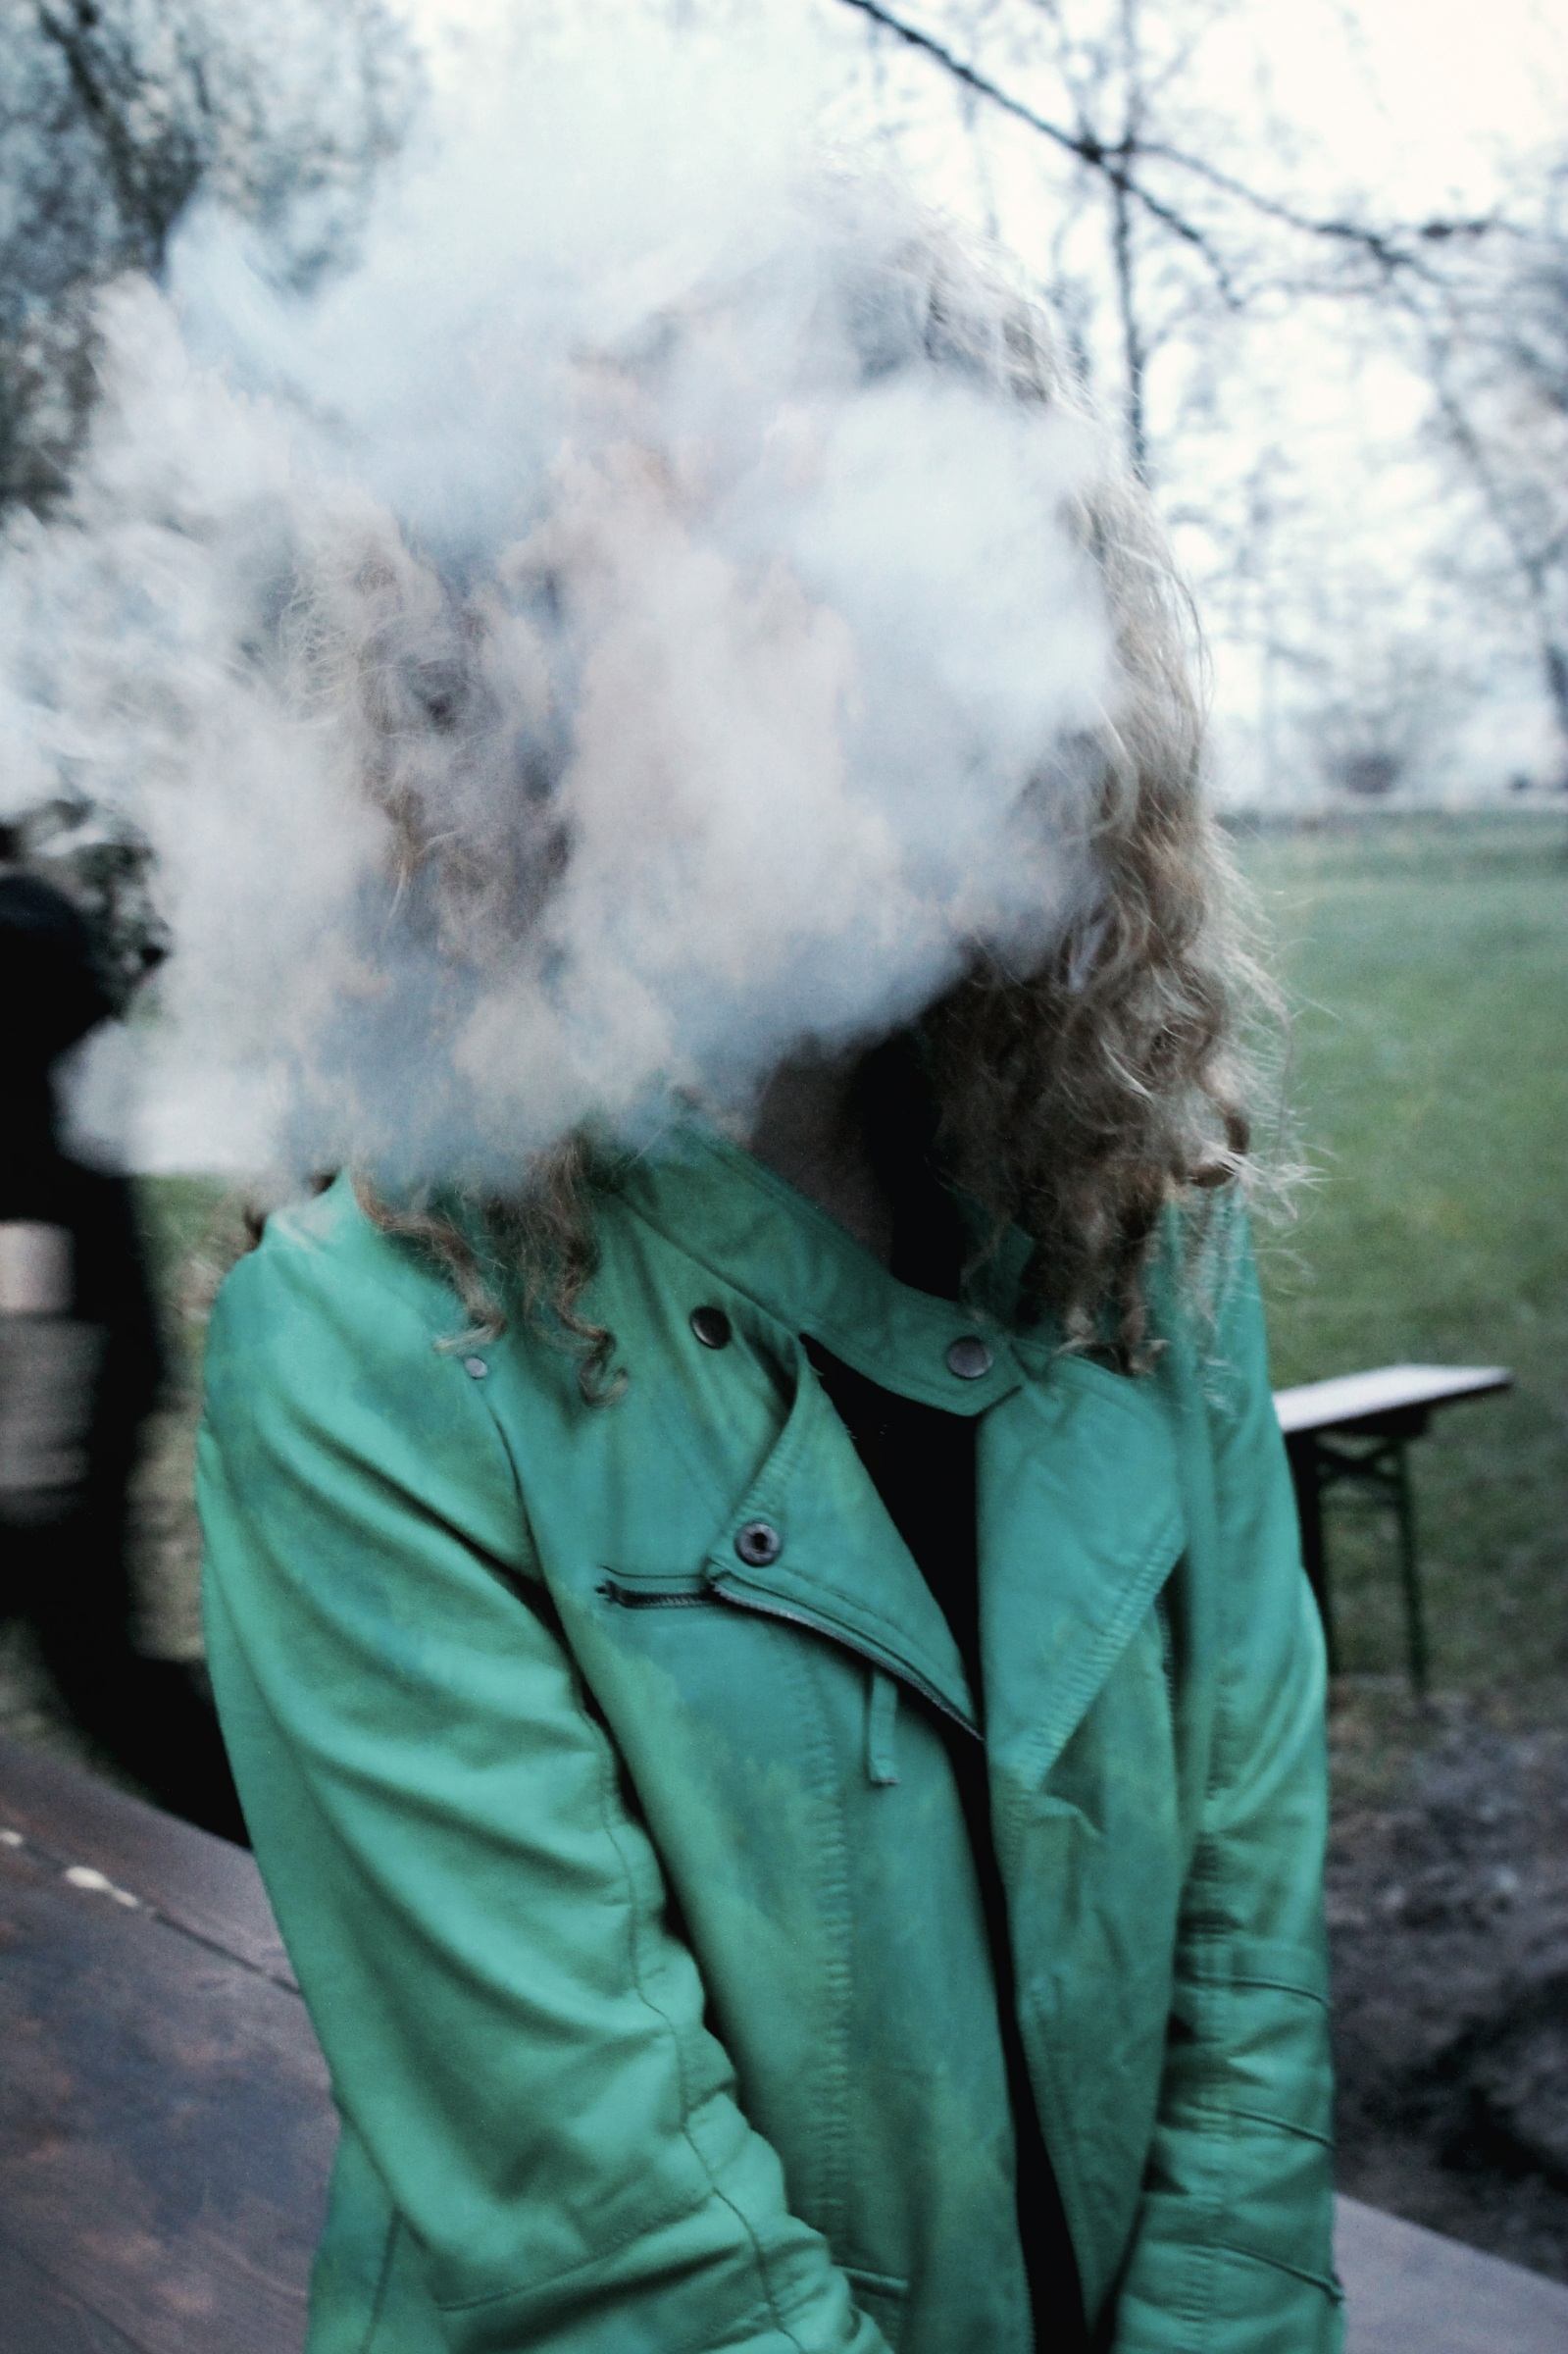
tree, nature, winter, girl, hair, smoke, mystery, spring, green, color, peace, blue, season, one, head, simplicity, uncertain